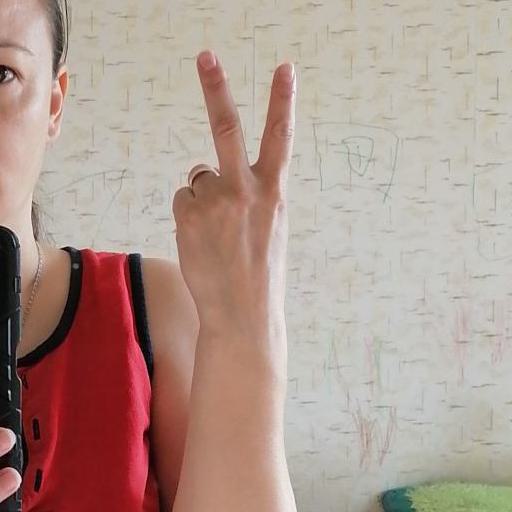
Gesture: peace_inverted